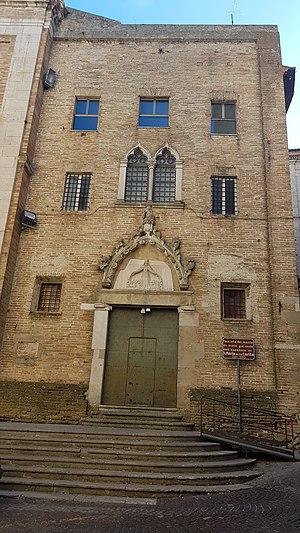
Fermo est une ville italienne d'environ 36 900 habitants, chef-lieu de la province de Fermo, dans la région Marches, en Italie centrale. La ville, siège archiépiscopal, se trouve à environ 6 km de la mer Adriatique.
Marino di Marco Cedrino ou Marino Cedrini, ou encore Marinus Marci Cedrini, est un sculpteur et architecte italien d’origine vénitienne actif au XVᵉ siècle.